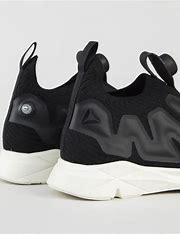
Brand: Reebok
Model: Pump Supreme